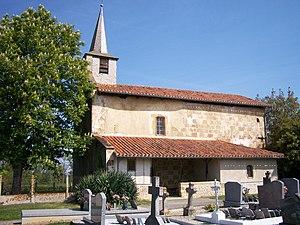
Église de Bastanous (Gers, France).JPG
La liste des églises du Gers recense de manière exhaustive les églises situées dans le département français du Gers.
Manas-Bastanous est une commune française située dans le département du Gers, en région Occitanie.